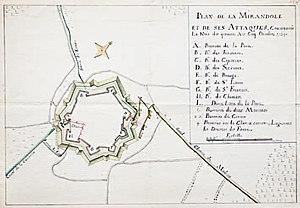
Plan de la Mirandole et de ses attaques, commencés la nuit du quatre au cinq octobre 1734